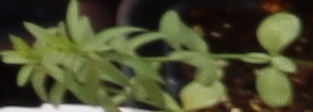
Label: Flax